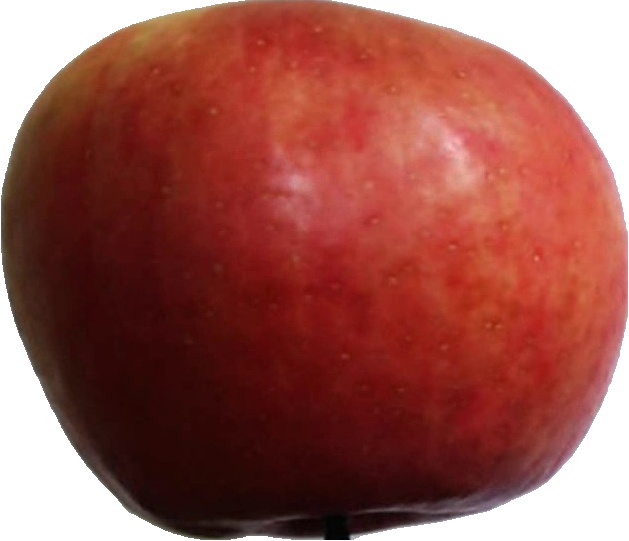
Label: apple_crimson_snow_1